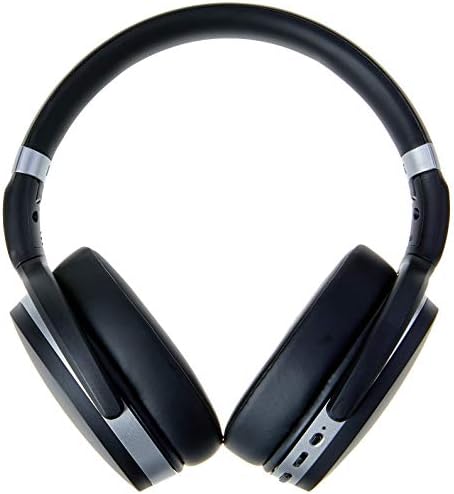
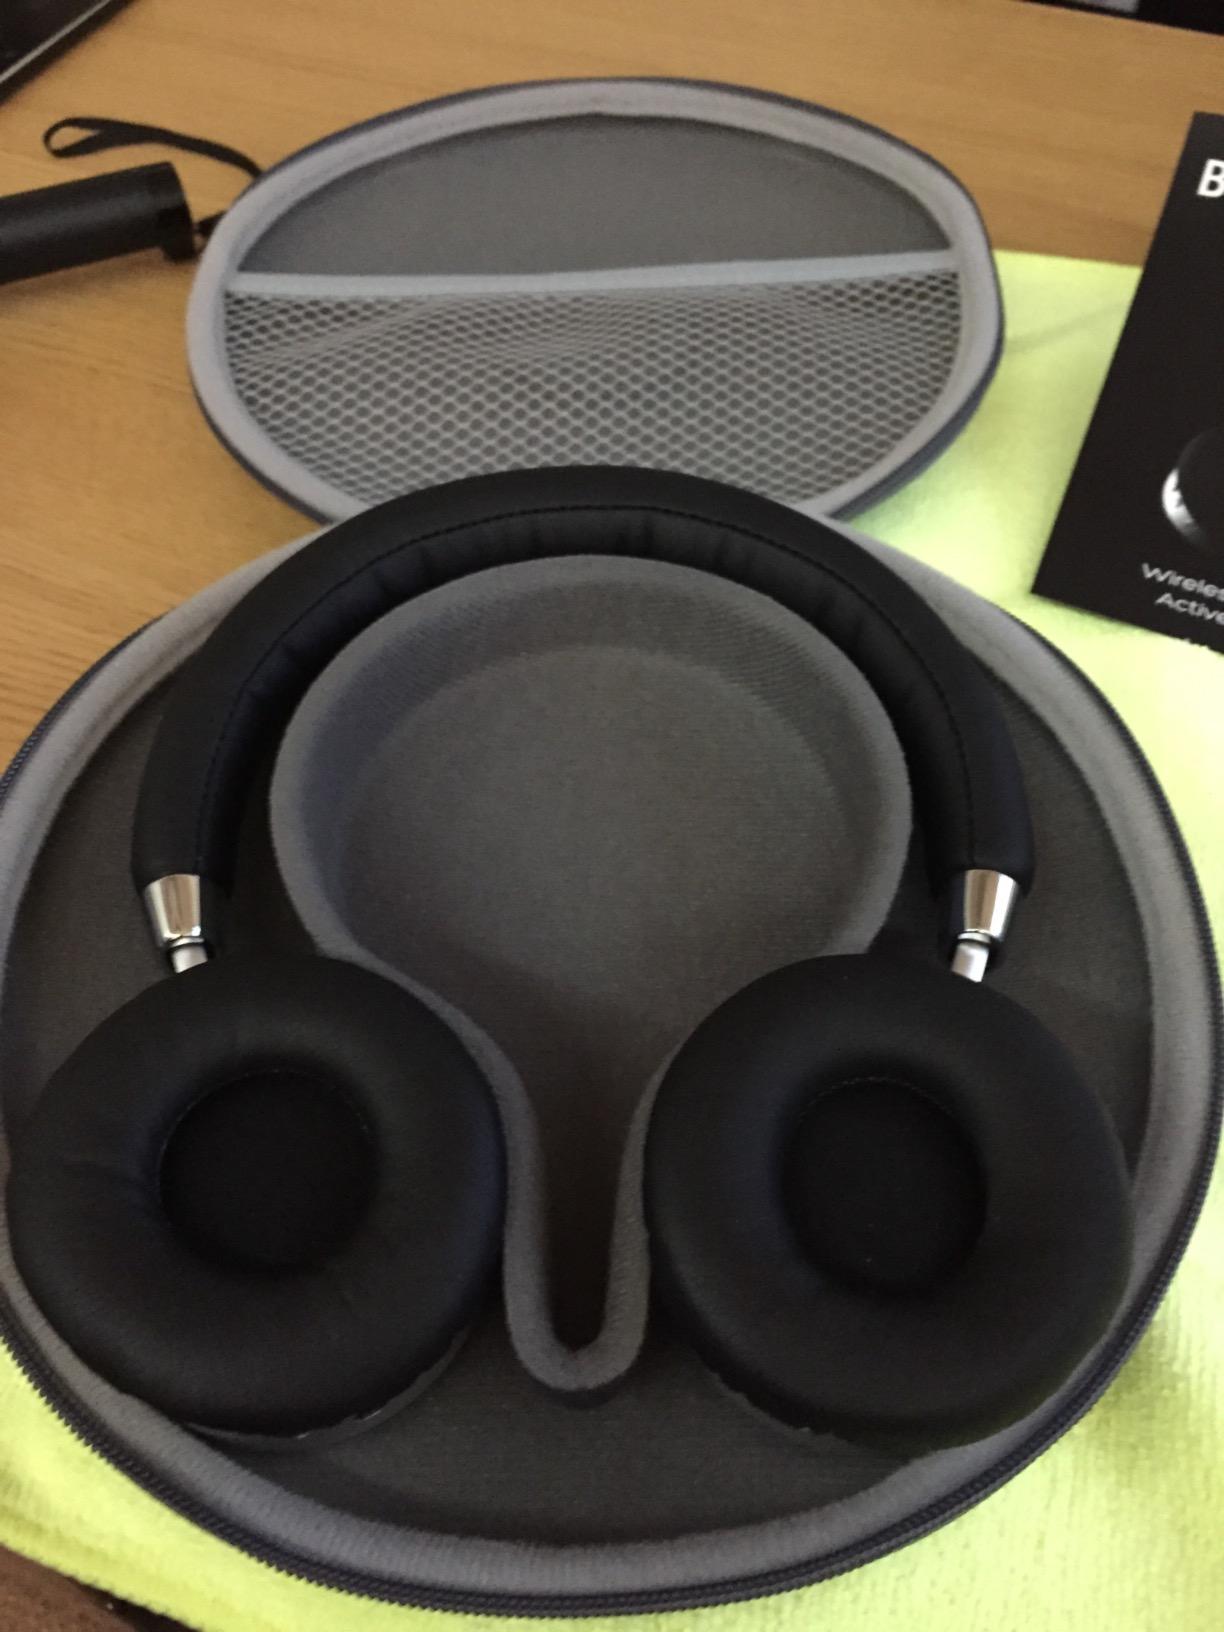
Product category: headphones
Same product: no